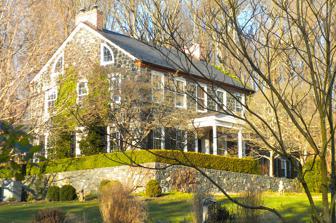
Building: Edward Brinton House
Country: United States of America
Year built: 1839
Historic house in Pennsylvania, United States United States historic place Edward Brinton House U.S. National Register of Historic Places Edward Brinton House, December 2009 Show map of Pennsylvania Show map of the United States Location Northwest of Chadds Ford at 1325 Creek Road, Birmingham Township, Pennsylvania Coordinates 39°53′17″N 75°36′29″W / 39.88806°N 75.60806°W / 39.88806; -75.60806 Area 9.8 acres (4.0 ha) Built 1839 Built by Brinton, Edward Architectural style Georgian NRHP reference No. 73001599 Added to NRHP June 19, 1973 Edward Brinton House is a historic home located in Birmingham Township , Chester County, Pennsylvania . The house was built in 1839 and is a 2 + 1 ⁄ 2 -story, five-bay, double pile, Georgian -style fieldstone dwelling with a gable roof.  It has a 1 + 1 ⁄ 2 -story stone summer kitchen addition. It was added to the National Register of Historic Places in 1973. References